Chavenat

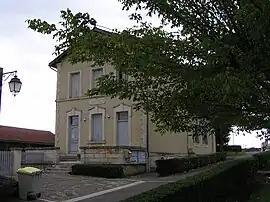
Town hall

Chavenat is a former commune in the Charente department in southwestern France. On 1 January 2016, it was merged into the new commune Boisné-la-Tude.